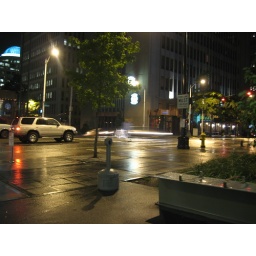
Note the person hardly visible in the crosswalk as the shutter was open. He was walking his bike accross the street.